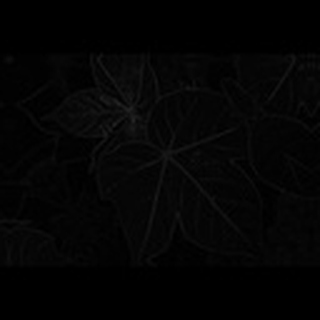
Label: healthy_cotton